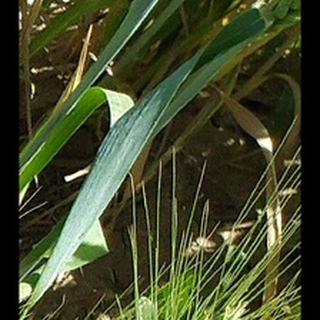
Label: healthy_wheat